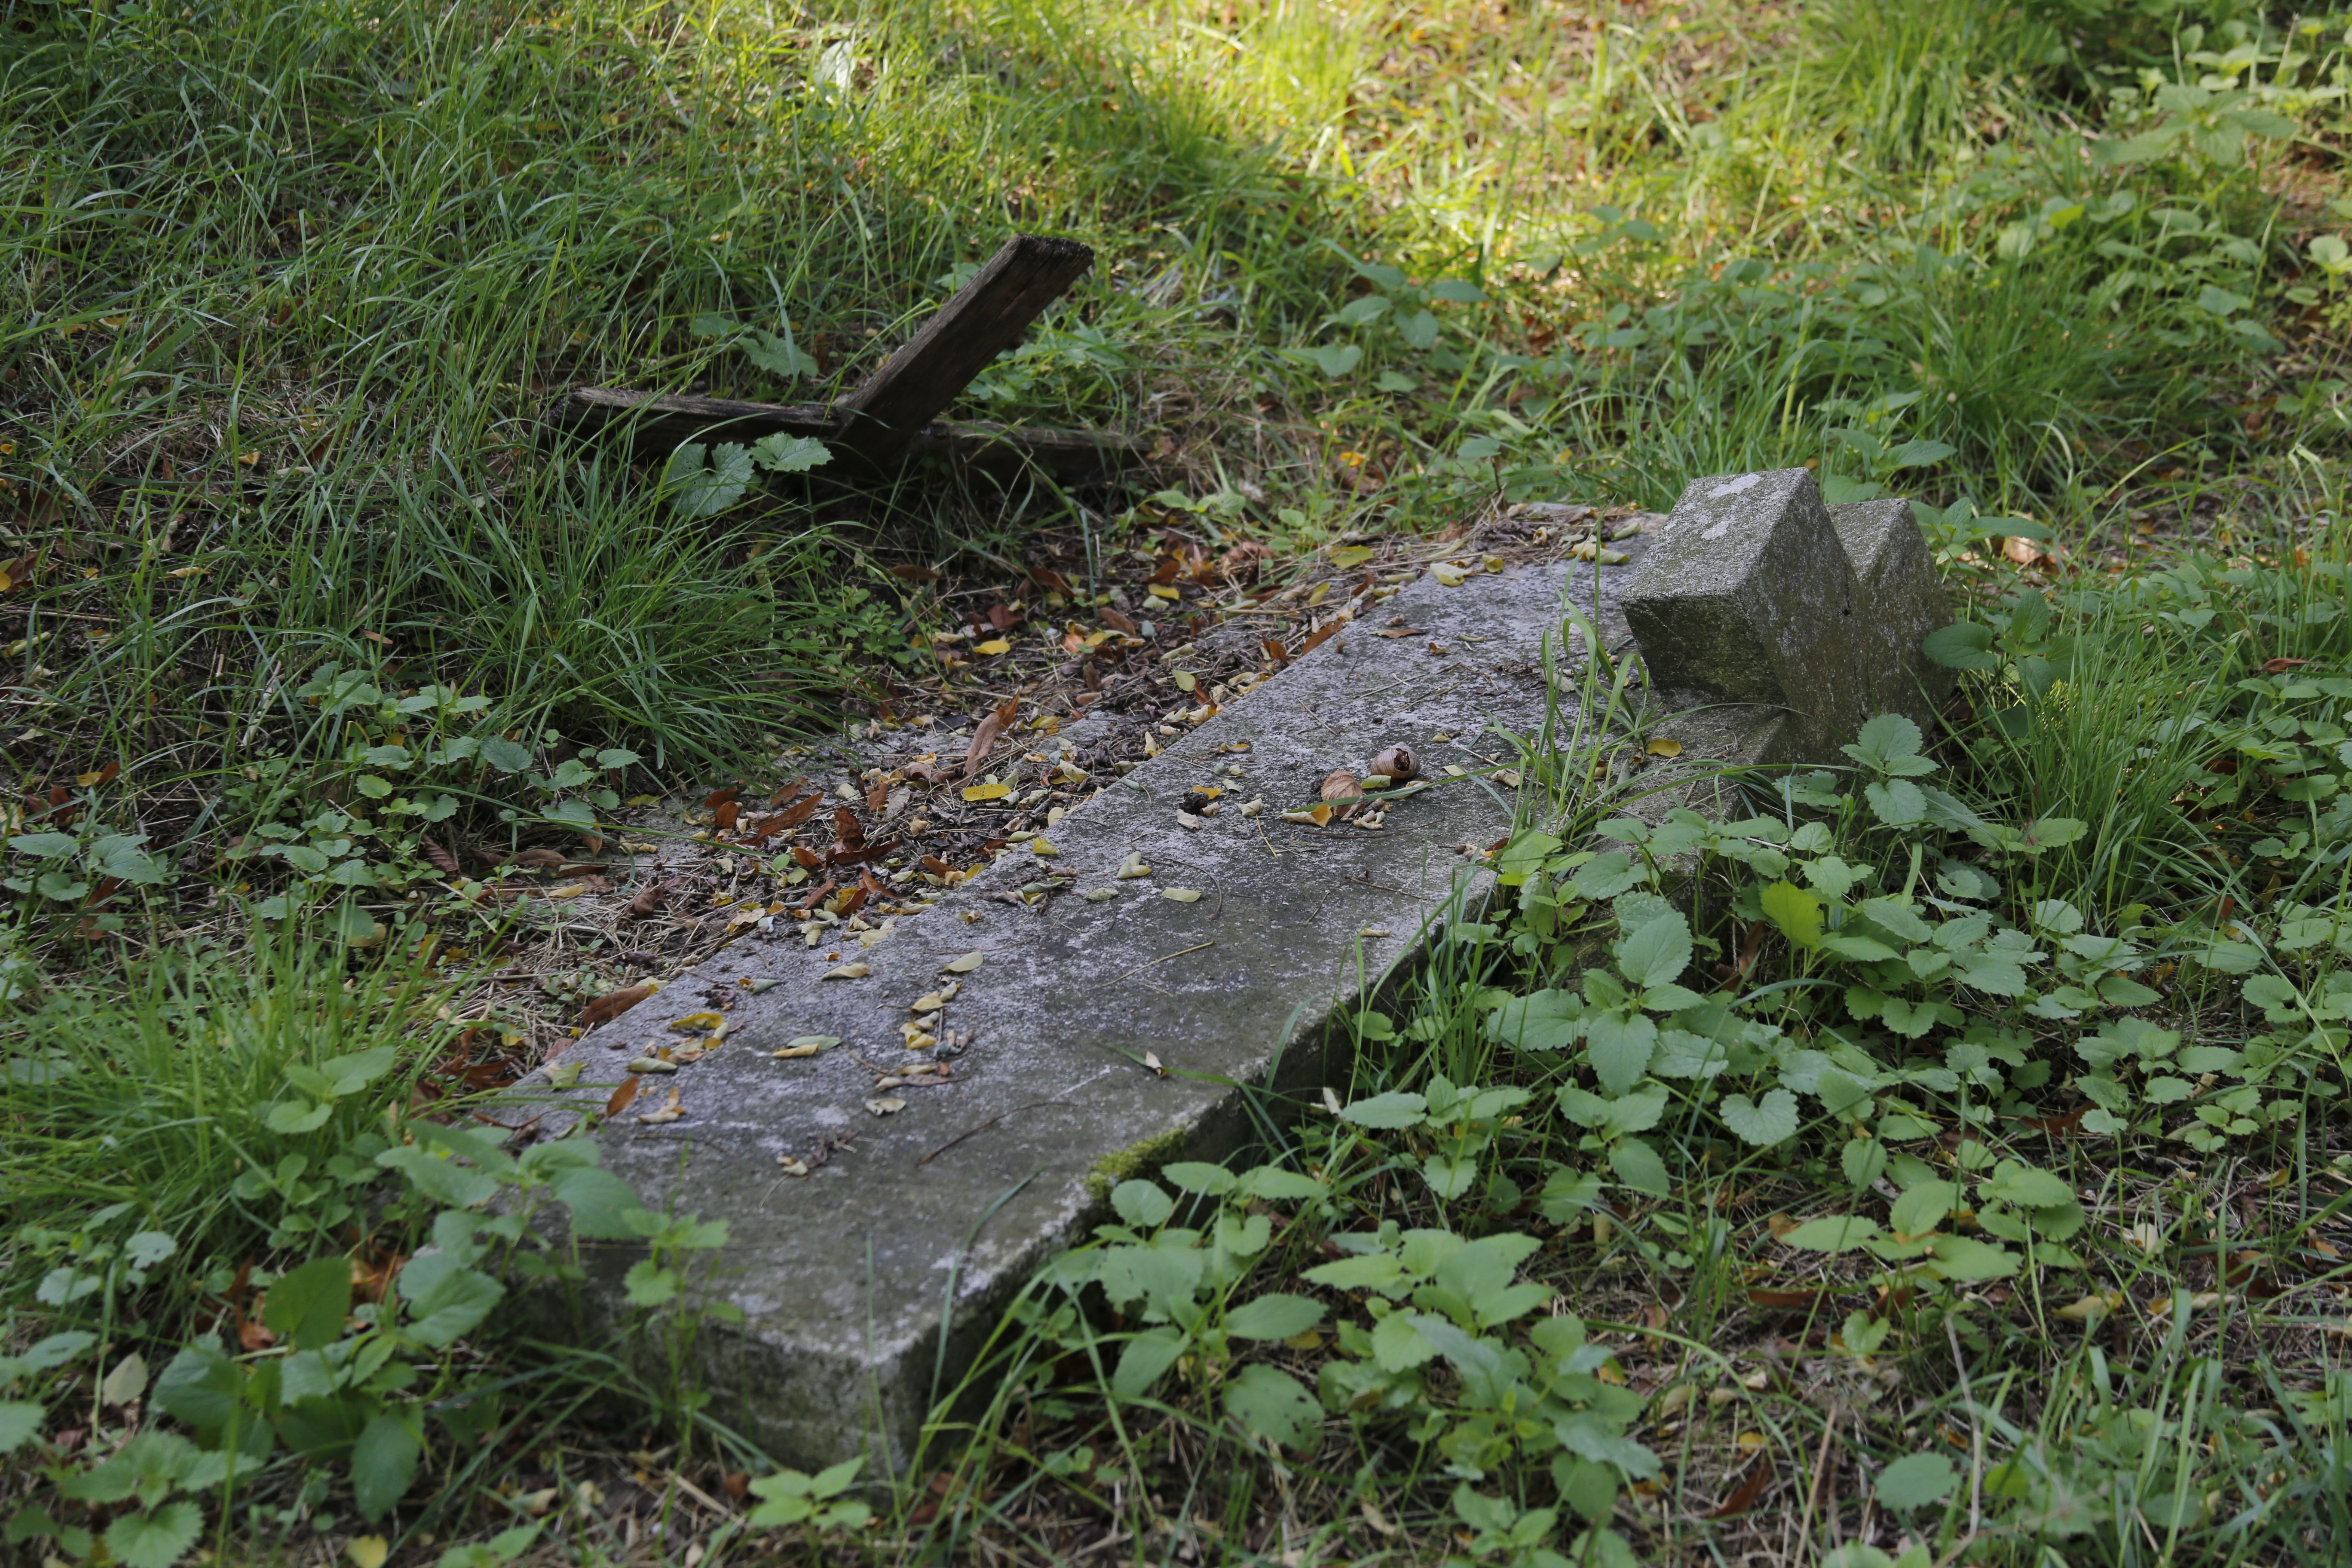
tree, lawn, pond, stream, cemetery, grave, poland, wetland, woodland, poznan, world war ii, wierczewo, destroyed cemetery